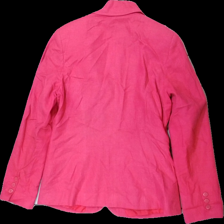
View: back
Type: Blazer
Category: Ladies
Brand: Lindex
Colors: Pink
Material: 65% cotton 35% viscose
Cut: Regular
Size: 40
Season: All
Stains: Major
Damage: fläck krage
Damage location: top center
Damage 2 location: middle left
Damage 3 location: middle right
Price range: <50
Recommended usage: Export
Description: rosa kavaj med fläckar i kragen